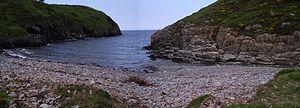
Embouchure de l'arroyo Sabiote dans la rade de Berrón, unique accès praticable vers la mer dans la localité de Ontón (Castro-Urdiales).
Un arroyo est un cours d’eau et plus particulièrement un ruisseau temporaire qui se remplit lorsqu’il pleut. Bien que cette acception soit généralement reconnue, elle ne couvre qu'une partie des sens dans lesquels le terme est employé, son usage s'avérant différent selon les régions du monde.